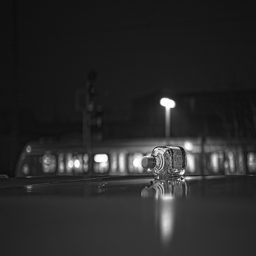
I cannot tell what that glass bottle is lying on,
A clear glass bottle laying on it's side with a light in the background.
The glass bottle lies on it's side as a train passes.
A bottle laying on top of a reflective surface.
A empty booze bottle laying down on its side in the dark.